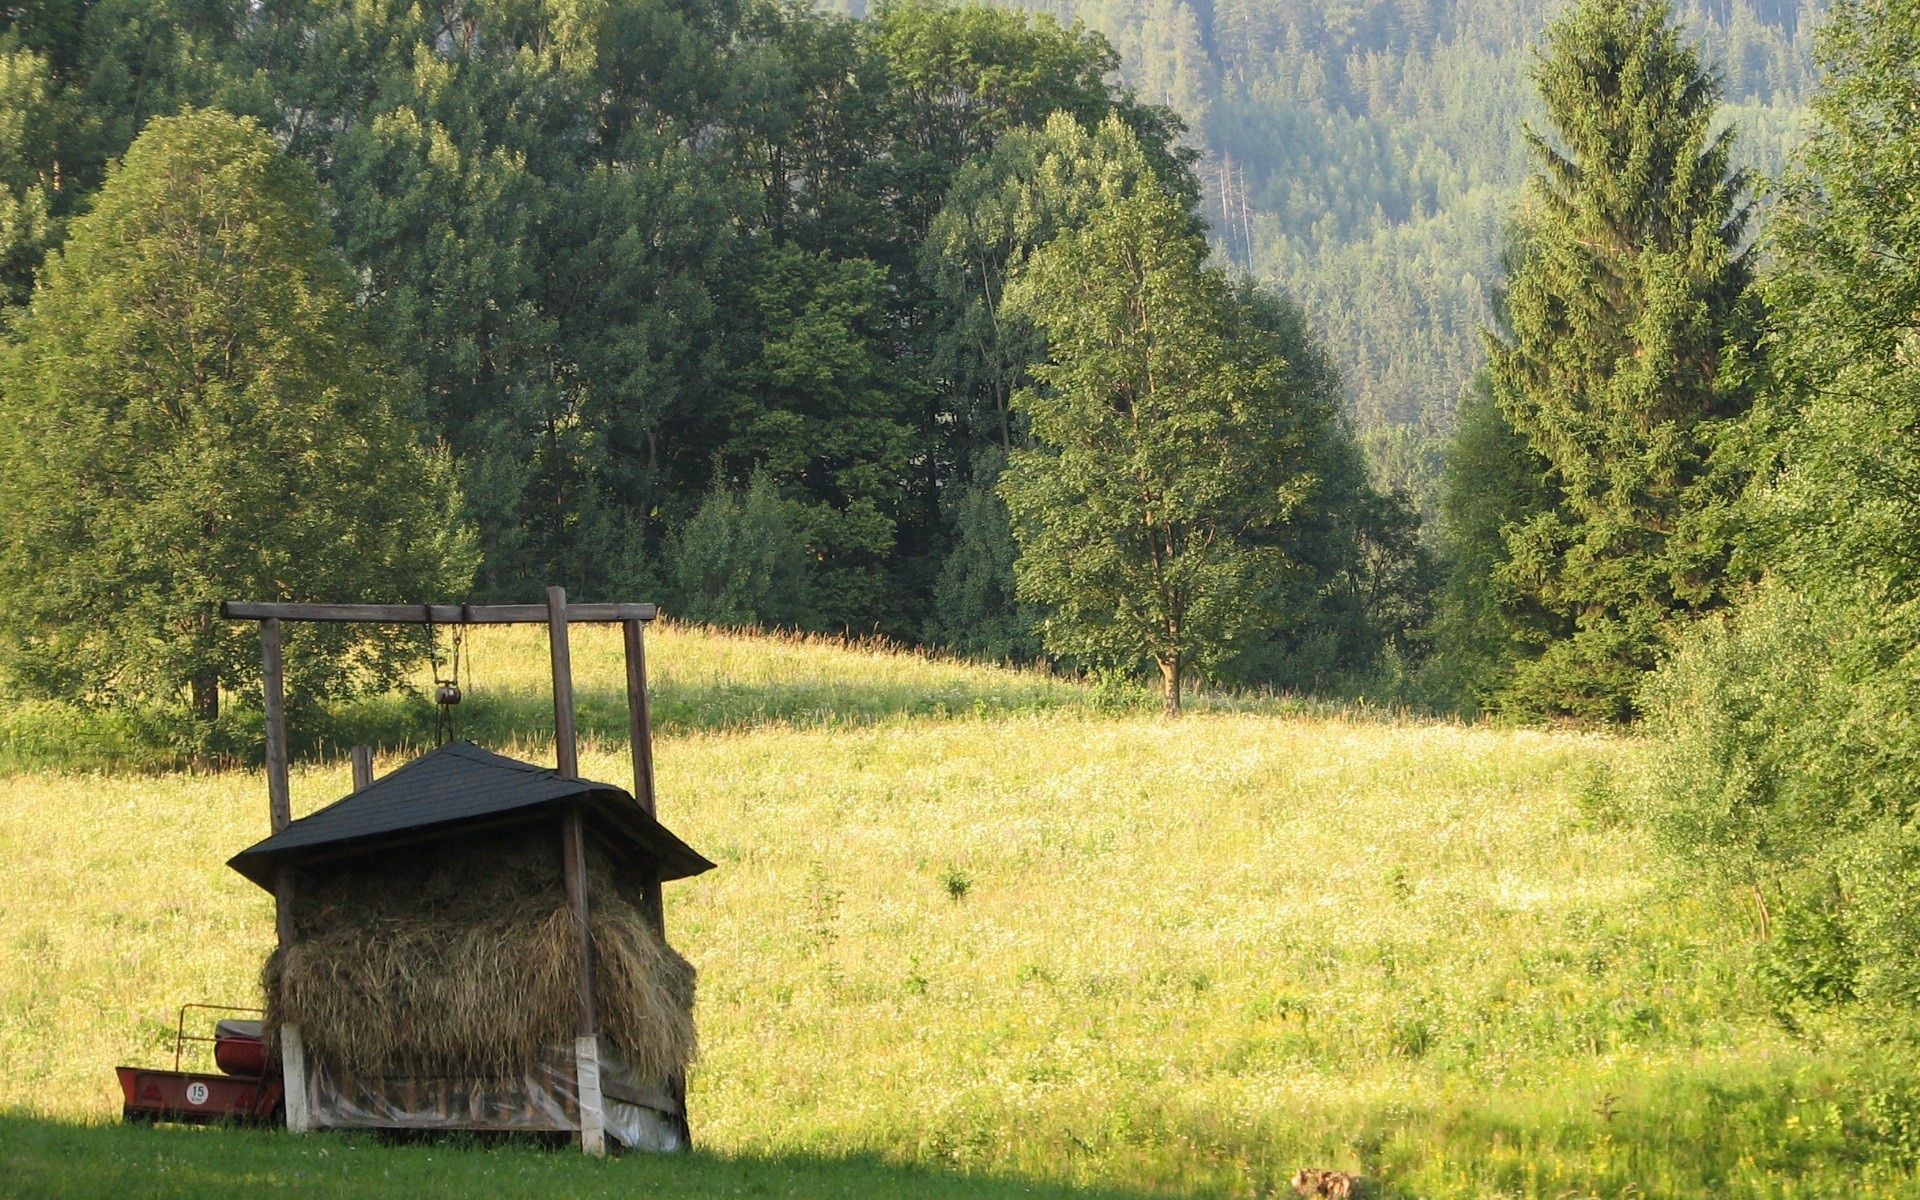
tree, wilderness, hay, farm, meadow, pasture, agriculture, habitat, pastures, economy, ecosystem, mow, rural area, krmelec